Carrasco Polo Club

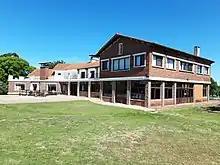
Carrasco clubhouse

Carrasco Polo Club was founded as an equestrian club in 1933 by 40 former members of recently dissolved Montevideo Polo Club, that had been established 3 years earlier. The first president designed by an assembly was Pedro Barcia, who led the club until 1944. Between 1949 and 1952 Carrasco Polo built its new facilities and polo fields.